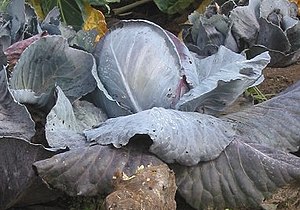
Rødkål
Rødkål er en grøntsag og én af flere varianter af Have-Kål. Dets blade er farvet stærkt mørkelilla af et højt indhold af anthocyaniner, men kan skifte farve efter jordens surhedsgrad.